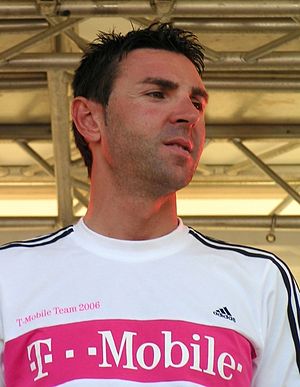
Eddy Mazzoleni
Eddy Mazzoleni er en italiensk cykelrytter.